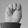
ASL letter: M